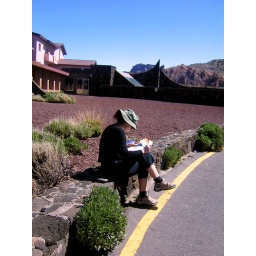
liked this girl sitting near the volcano Tenerief